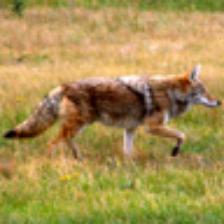
Label: NonHuman